Wisconsin Highway 101

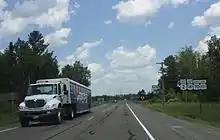
Northern terminus in Florence

WIS 101 begins at a junction with US 8 in Armstrong Creek in eastern Forest County. The highway heads north through the Town of Armstrong Creek, intersecting County Highway F near three lakes. From here the route crosses into Florence County, where it meets County Highway C west of the community of Fence. It continues northward through the forested Town of Fence, crossing the Popple River near a wayside. Past the river, the highway enters the Town of Fern. After running through the community of Fern, the route turns to the east near Price Lake. It turns northward again to pass through a forested area with many lakes, intersecting County Highway D in this area. After passing a county park by Keyes Lake, WIS 101 intersects WIS 70 in the Town of Commonwealth, and the two highways head eastward concurrently. The routes turn northeast into the Town of Florence, where they both terminate at US 2 and US 141 in western Florence.